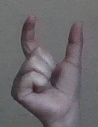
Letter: nun